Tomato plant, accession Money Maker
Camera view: bottom (45 deg); turntable rotation: 30 degrees
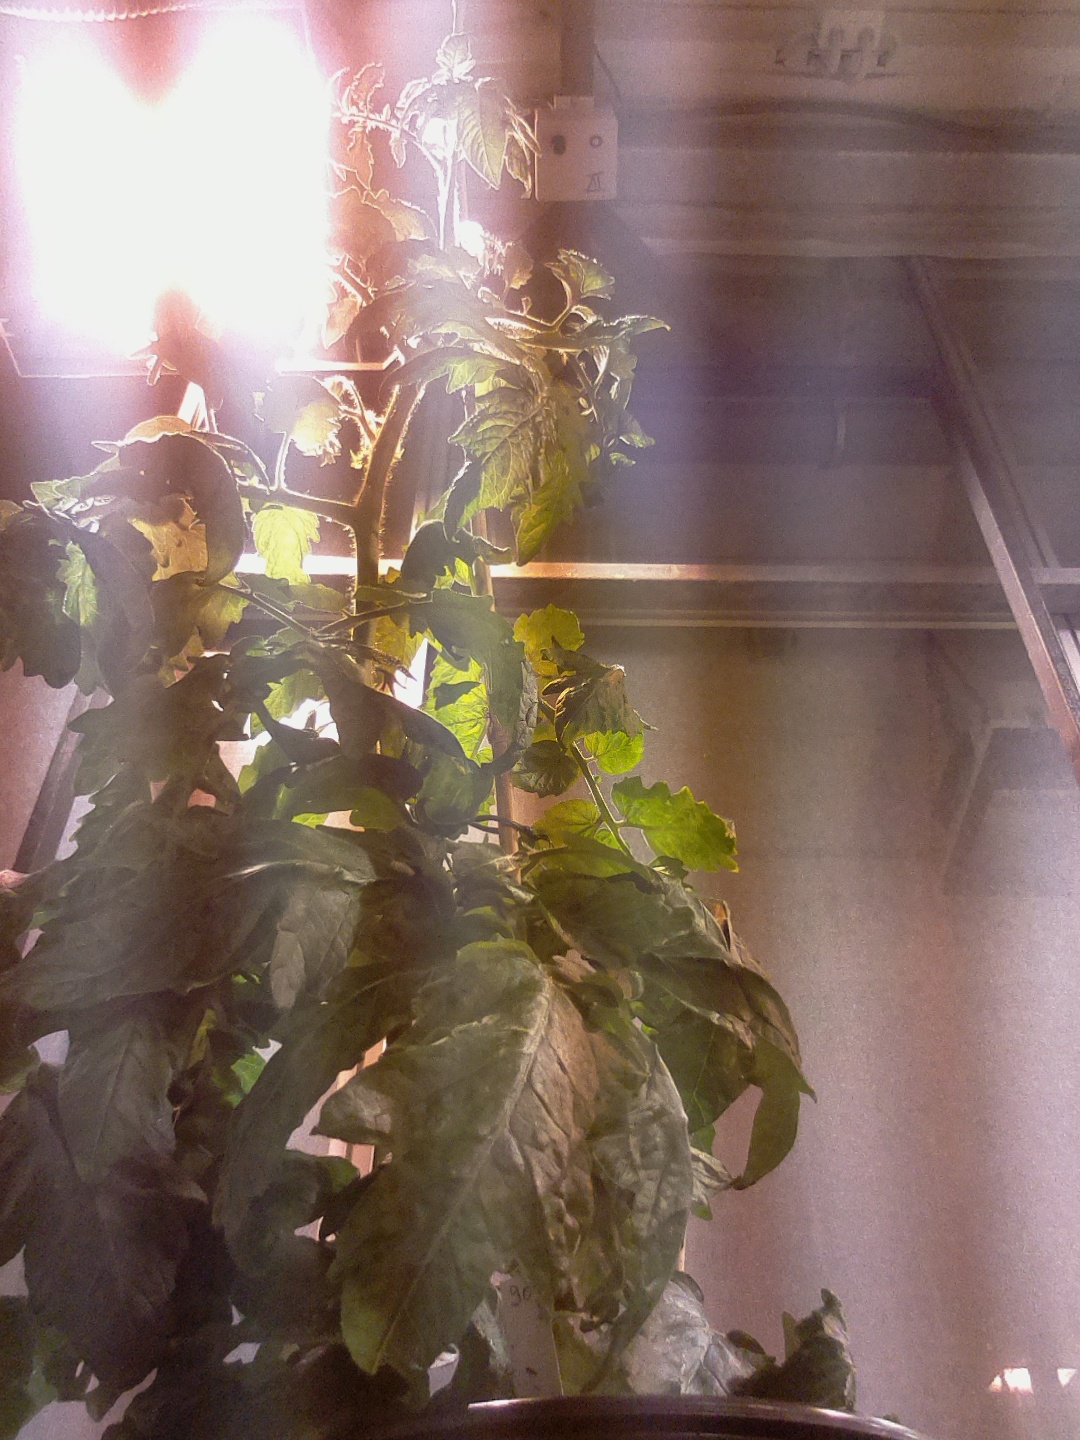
BBCH growth stage 65: Full flowering, 50%-60% of flowers open, first petals falling